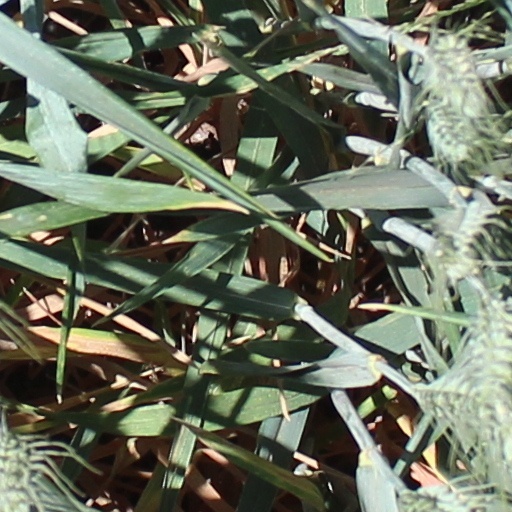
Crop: wheat